Otho Poole House

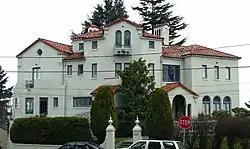

Otho Poole House is a Spanish Revival house constructed in 1928 in northwest Portland, Oregon. It was added to the National Register of Historic Places on 28 February 1991.